Stjepan Mesić

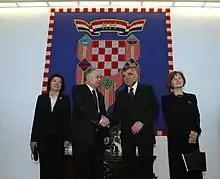
President Mesić and First Lady Milka Mesić with Polish President Lech Kaczynski and his wife Maria Kaczyńska at the Presidential Palace in Zagreb in 2008

As president, Mesić was active in foreign policy. Mesić promoted Croatia's ambition to become a member of the European Union and NATO. He also initiated mutual apologies for possible war crimes with the President of Serbia and Montenegro. After Constitutional amendments in September 2000, he was deprived of most of his roles in domestic policy-making, which instead passed wholly to the Croatian Government and its Premier.